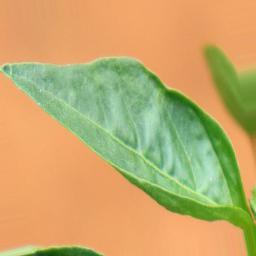
Label: mites_and_trips